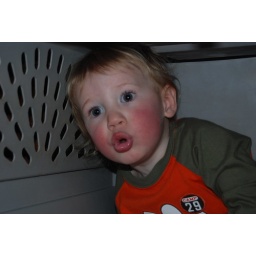
in the dog house .three. woof woof